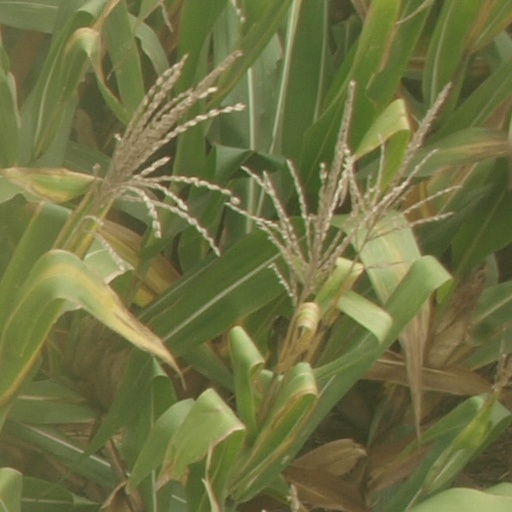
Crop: maize; corn